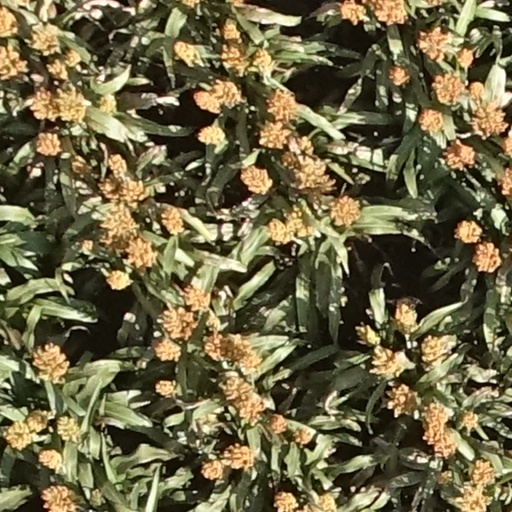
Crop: sorghum